KBTV-TV

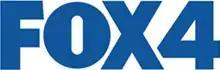
KBTV's last logo as a Fox affiliate, used from 2014 until 2021

On July 28, 2021, the FCC issued a Forfeiture Order against Deerfield Media stemming from a lawsuit involving KBTV-TV. The lawsuit, filed by AT&T, alleged that Deerfield Media failed to negotiate for retransmission consent in good faith for KBTV and other Sinclair-managed stations. Deerfield was ordered to pay a fine of $512,228 per station named in the lawsuit, including KBTV.